Lillian Ngoyi

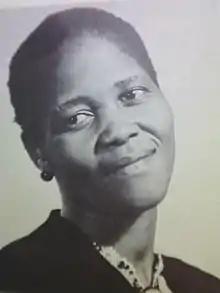

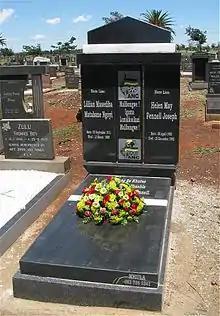
Grave of Lilian Ngoyi in the Avalon Cemetery

Lilian Masediba Matabane Ngoyi, "Ma Ngoyi", OMSG (25 September 1911 – 13 March 1980) was a South African anti-apartheid activist. She was the first woman elected to the executive committee of the African National Congress, and helped launch the Federation of South African Women.